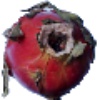
Label: red_pitahaya